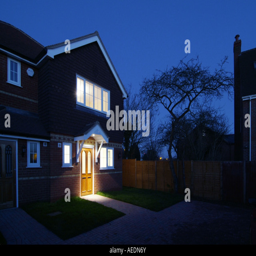
an illuminated front door and porch of a new house at nighttime